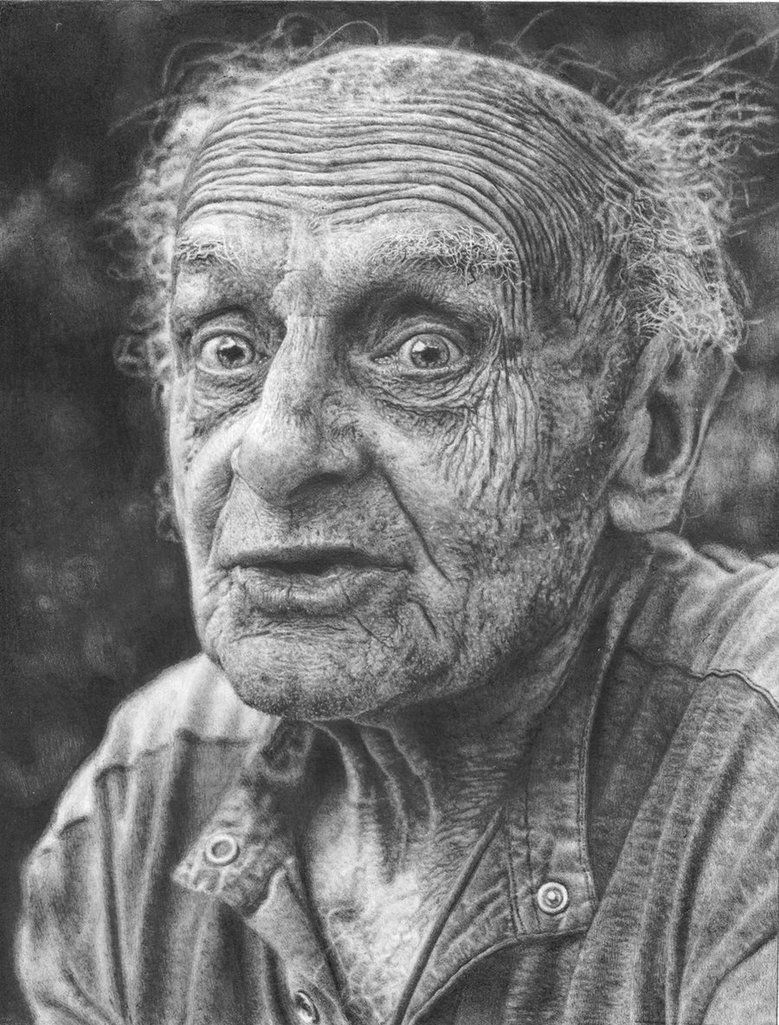
Gender: men